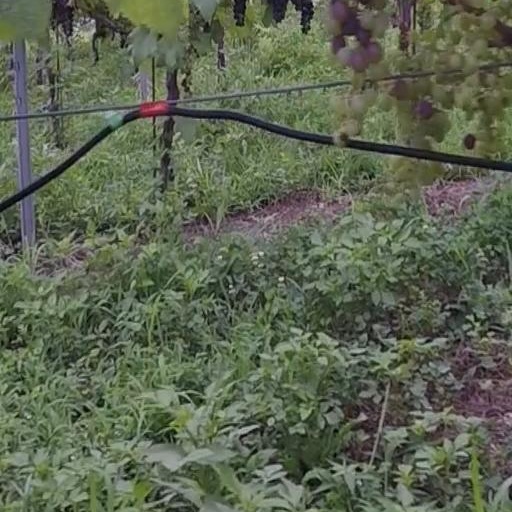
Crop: grape